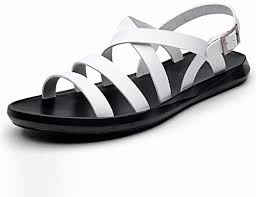
Waste category: shoes